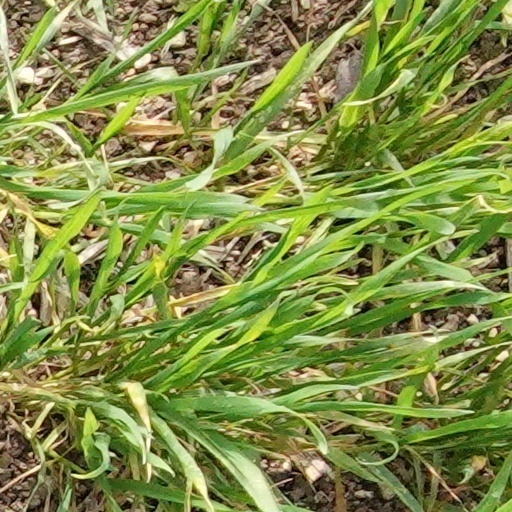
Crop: wheat